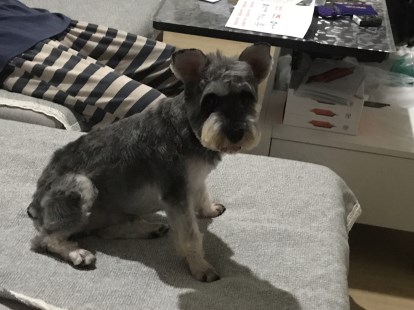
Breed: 2342-n000102-miniature_schnauzer